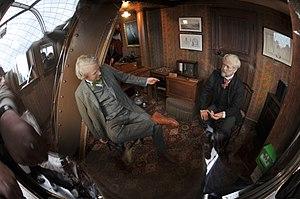
Reconstitution du bureaau de Gustave Eiffel montrant l'ingénieur en compagnie de Thomas Alva Edison, troisième étage de la Tour Eiffel, Paris, France.